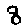
Label: 8